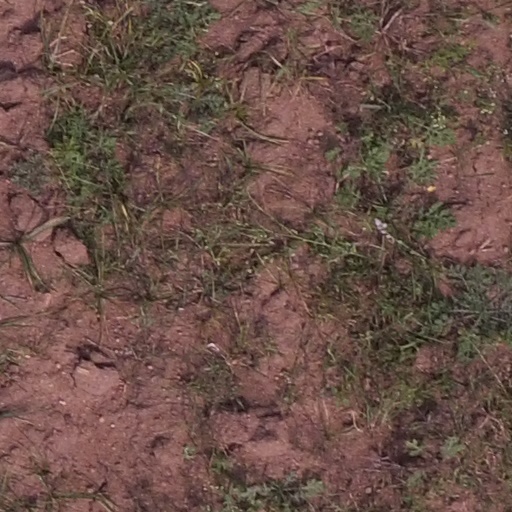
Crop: maize; corn